Gerard Pieter Adolfs

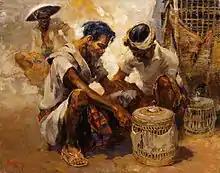
"Vogelkoopers" (1947)

Adolfs spent his youth in Java and received at home his first artistic inspirations. His father, Gerardus Cornelis Adolfs, was an architect and a versatile amateur (painter, photographer, piano and violin player as well as a pole vaulter). Adolfs studied architecture in Amsterdam. After graduating, he was drawn back to Java, where he designed houses in Yogyakarta, Surakarta and Surabaya. But soon he swapped the drawing pen for the dry-point, pencil and brush and from then on dedicated his whole life to painting.